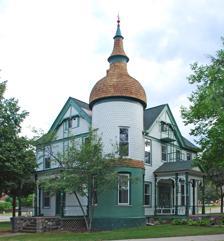
Building: Brinkerhoff–Becker House
Country: United States of America
Year built: 1863
Historic house in Michigan, United States United States historic place Brinkerhoff–Becker House U.S. National Register of Historic Places Michigan State Historic Site Show map of Michigan Show map of the United States Location 601 W. Forest Ave., Ypsilanti, Michigan Coordinates 42°14′51″N 83°37′15″W / 42.24750°N 83.62083°W / 42.24750; -83.62083 Area less than one acre Built 1863 ( 1863 ) Architectural style Queen Anne NRHP reference No. 82002890 Significant dates Added to NRHP July 8, 1982 Designated MSHS August 12, 1977 The Brinkerhoff–Becker House , also known as the Becker–Stachlewitz House , was built as a private home, and is located at 601 West Forest Avenue Ypsilanti, Michigan .  It was designated a Michigan State Historic Site in 1977 and listed on the National Register of Historic Places in 1982. History The Brinkerhoff–Becker House was built in 1863–69, likely for Hezekiah H. Brinkerhoff, an insurance and real estate agent. The Brinkerhoffs lived in the house until Hezekiah's death in 1885; his widow and Sarah E. Brinkerhoff, continued to own the property until 1890. It was eventually purchased by J. M. B. Sill, one of the early Principals of the Michigan State Normal School (now Eastern Michigan University ). Charles J. Becker purchased the house in 1891 and remodeled it to include the prominent tower. The Becker family lived there until approximately 1918.  It was later remodeled into apartments. The house is currently owned by Eastern Michigan University and is split into four apartments. Description The Brinkerhoff–Becker House is a 2 + 1 ⁄ 2 -story square-frame Queen Anne structure covered with clapboard on a fieldstone foundation. It has a hip roof with prominent shingled gables on the front, side and rear that all display sunburst-pattern gable ornaments and paneled vergeboards. Porches cover entrances on two sides, and display turned posts and decorative spindlework bands across the tops. The house's most recognizable architectural feature is the round tower at the corner. The tower has a brick lower story, an upper story clad in cove-butt shingling, and a "helmet dome" roof clad in octagon-butt, wood shingling. References